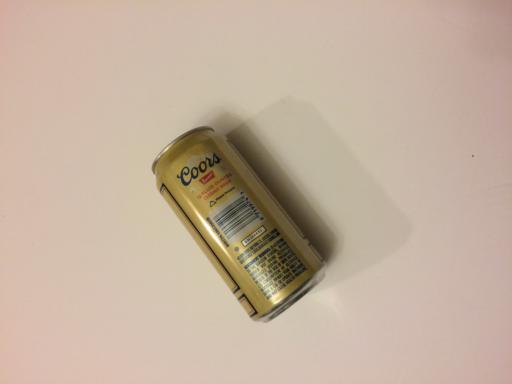
Waste category: metal